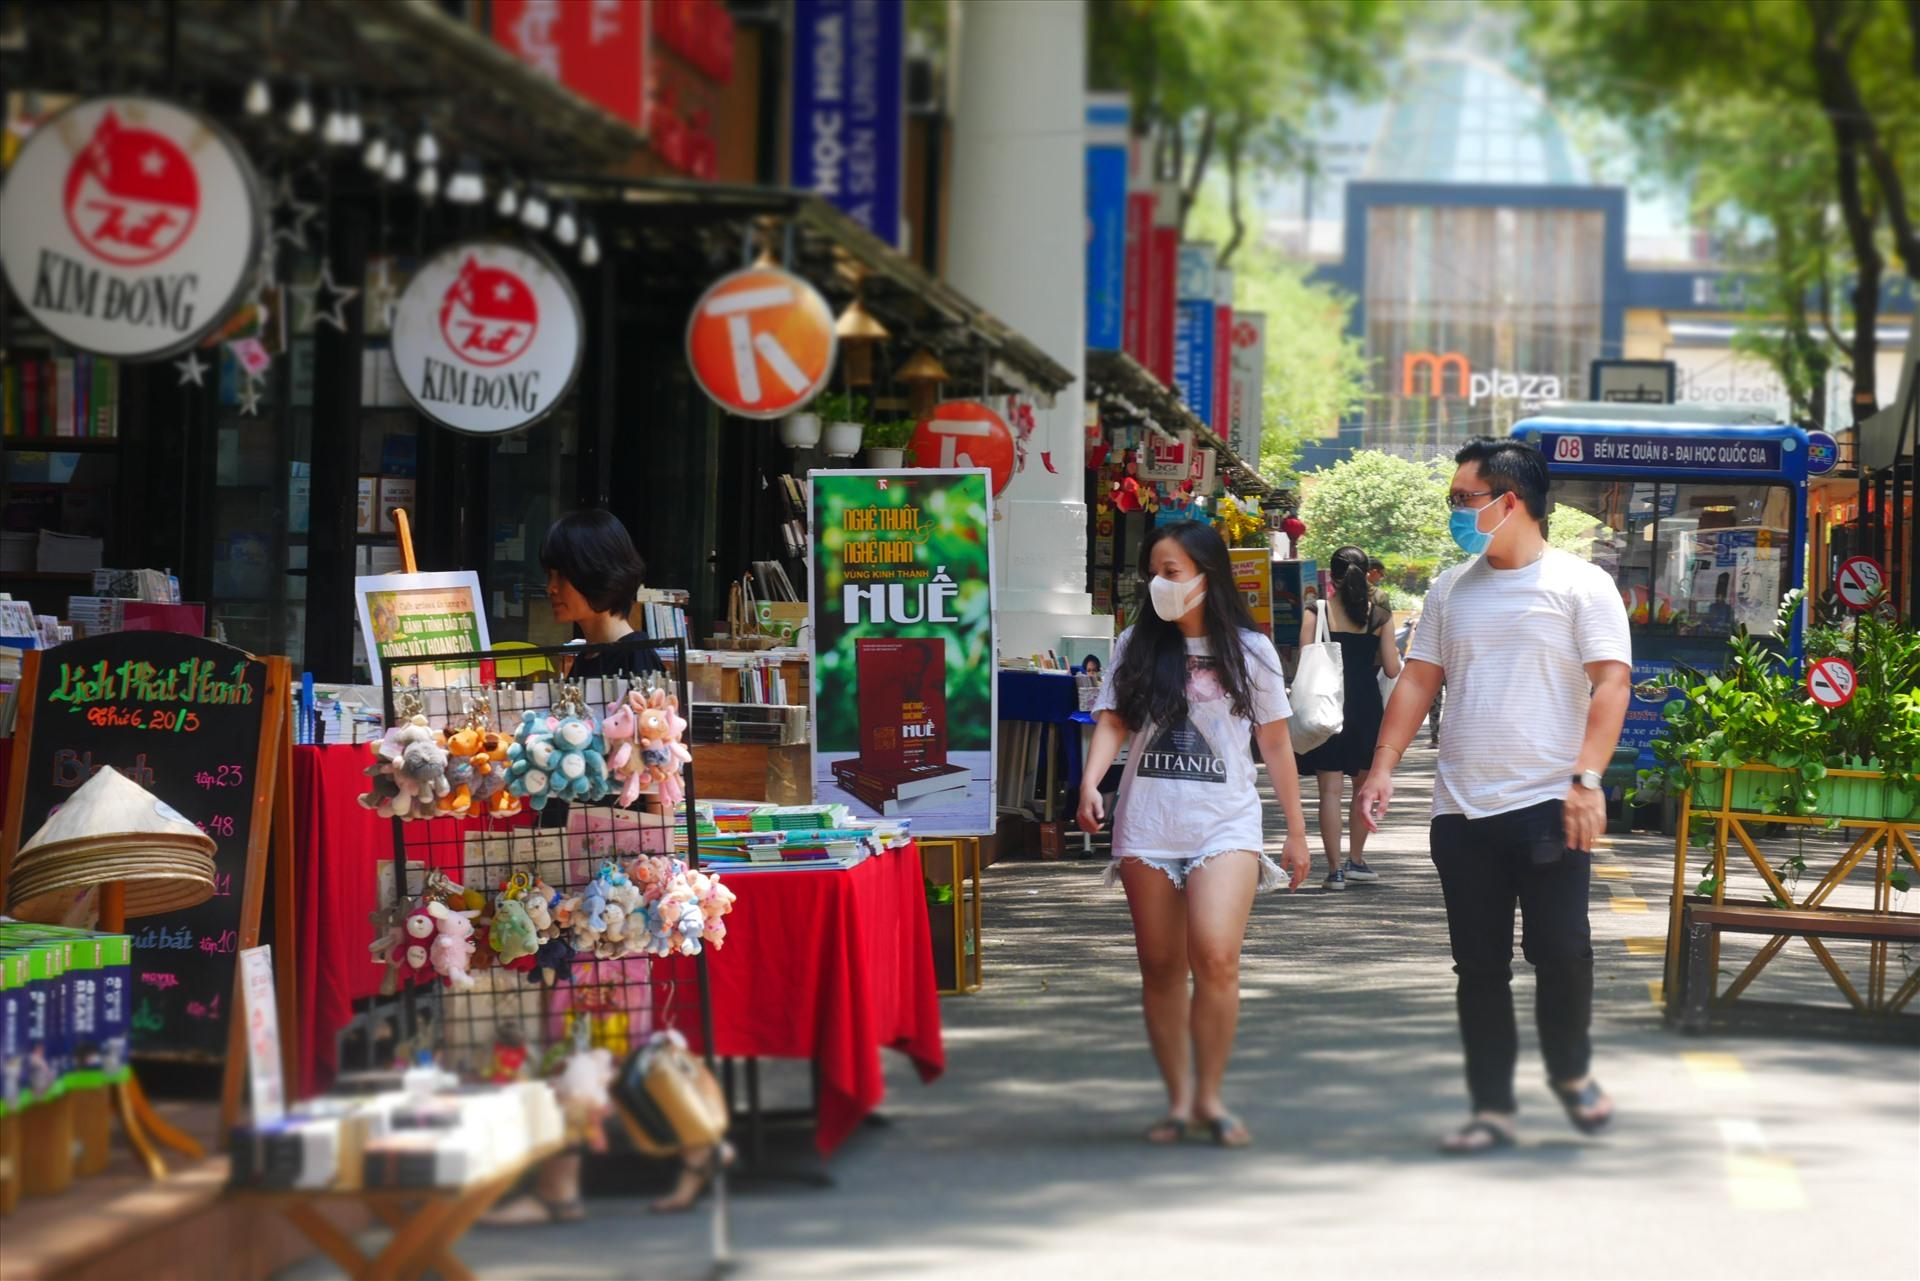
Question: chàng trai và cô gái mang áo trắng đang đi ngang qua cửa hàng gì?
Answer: chàng trai và cô gái đang đi ngang qua cửa hàng sách và đồ lưu niệm